Rescue of Jews by Catholics during the Holocaust

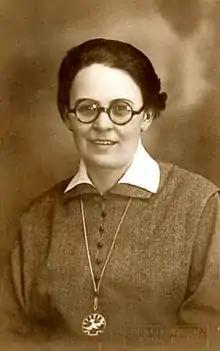
Blessed Sr Sára Salkaházi was shot for sheltering Jews in 1944. She was a member of Margit Slachta's Hungarian Sisters of Social Service.

Pius XII succeeded Pius XI on the eve of war in 1939. He was to employ diplomacy to aid the victims of the Holocaust and directed his Church to provide discreet aid to Jews. His encyclicals such as "Summi Pontificatus" and "Mystici corporis" spoke against racism.